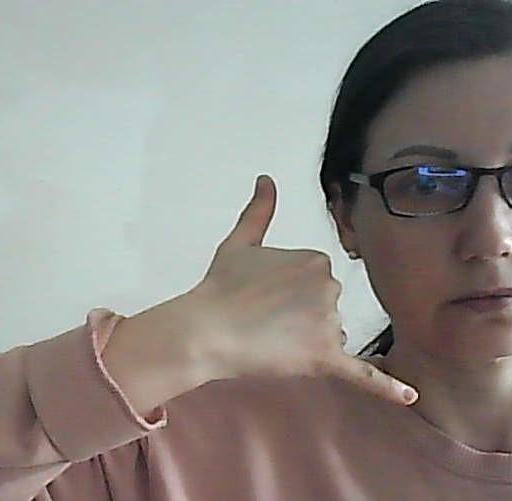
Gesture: call